Edward J. Sanderlin

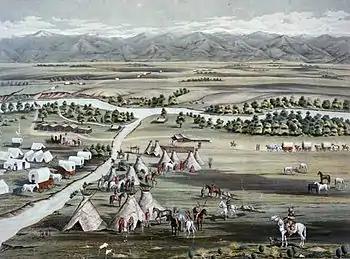
Painting of Denver in 1859

In 1849, Sanderlin headed west from Tennessee during the California Gold Rush (1848–1855), which made him wealthy. He lost his fortune, though, by speculating in the eastern part of the country. In 1850, he was a nineteen year old barber, living with the William A. Caffrey family.